Eric Roy (politician)

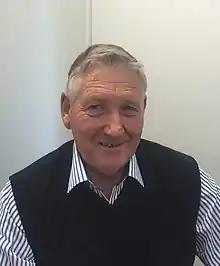
Roy in 2018

Eric Wilbur Roy (born 27 June 1948) is a New Zealand politician. He was a Member of Parliament (MP) for the National Party. He was first elected in 1993 and served, with one three-year break, until 2014.